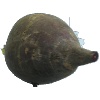
Label: beetroot